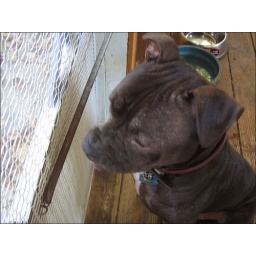
the cute smiling prancing furry thing in my house is driving me crazy today